Pirallahi Island

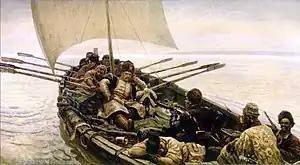
The Cossack Stenka Razin in the Caspian Sea (Vasily Surikov)

During Russian Imperial times the island's name was Svyatoy (from Russian: Святой - "The holy one"). It is said that undersea booty from a 1660 sea battle between Persians and Cossack leader Stepan Razin lies off the northern tip of the island.